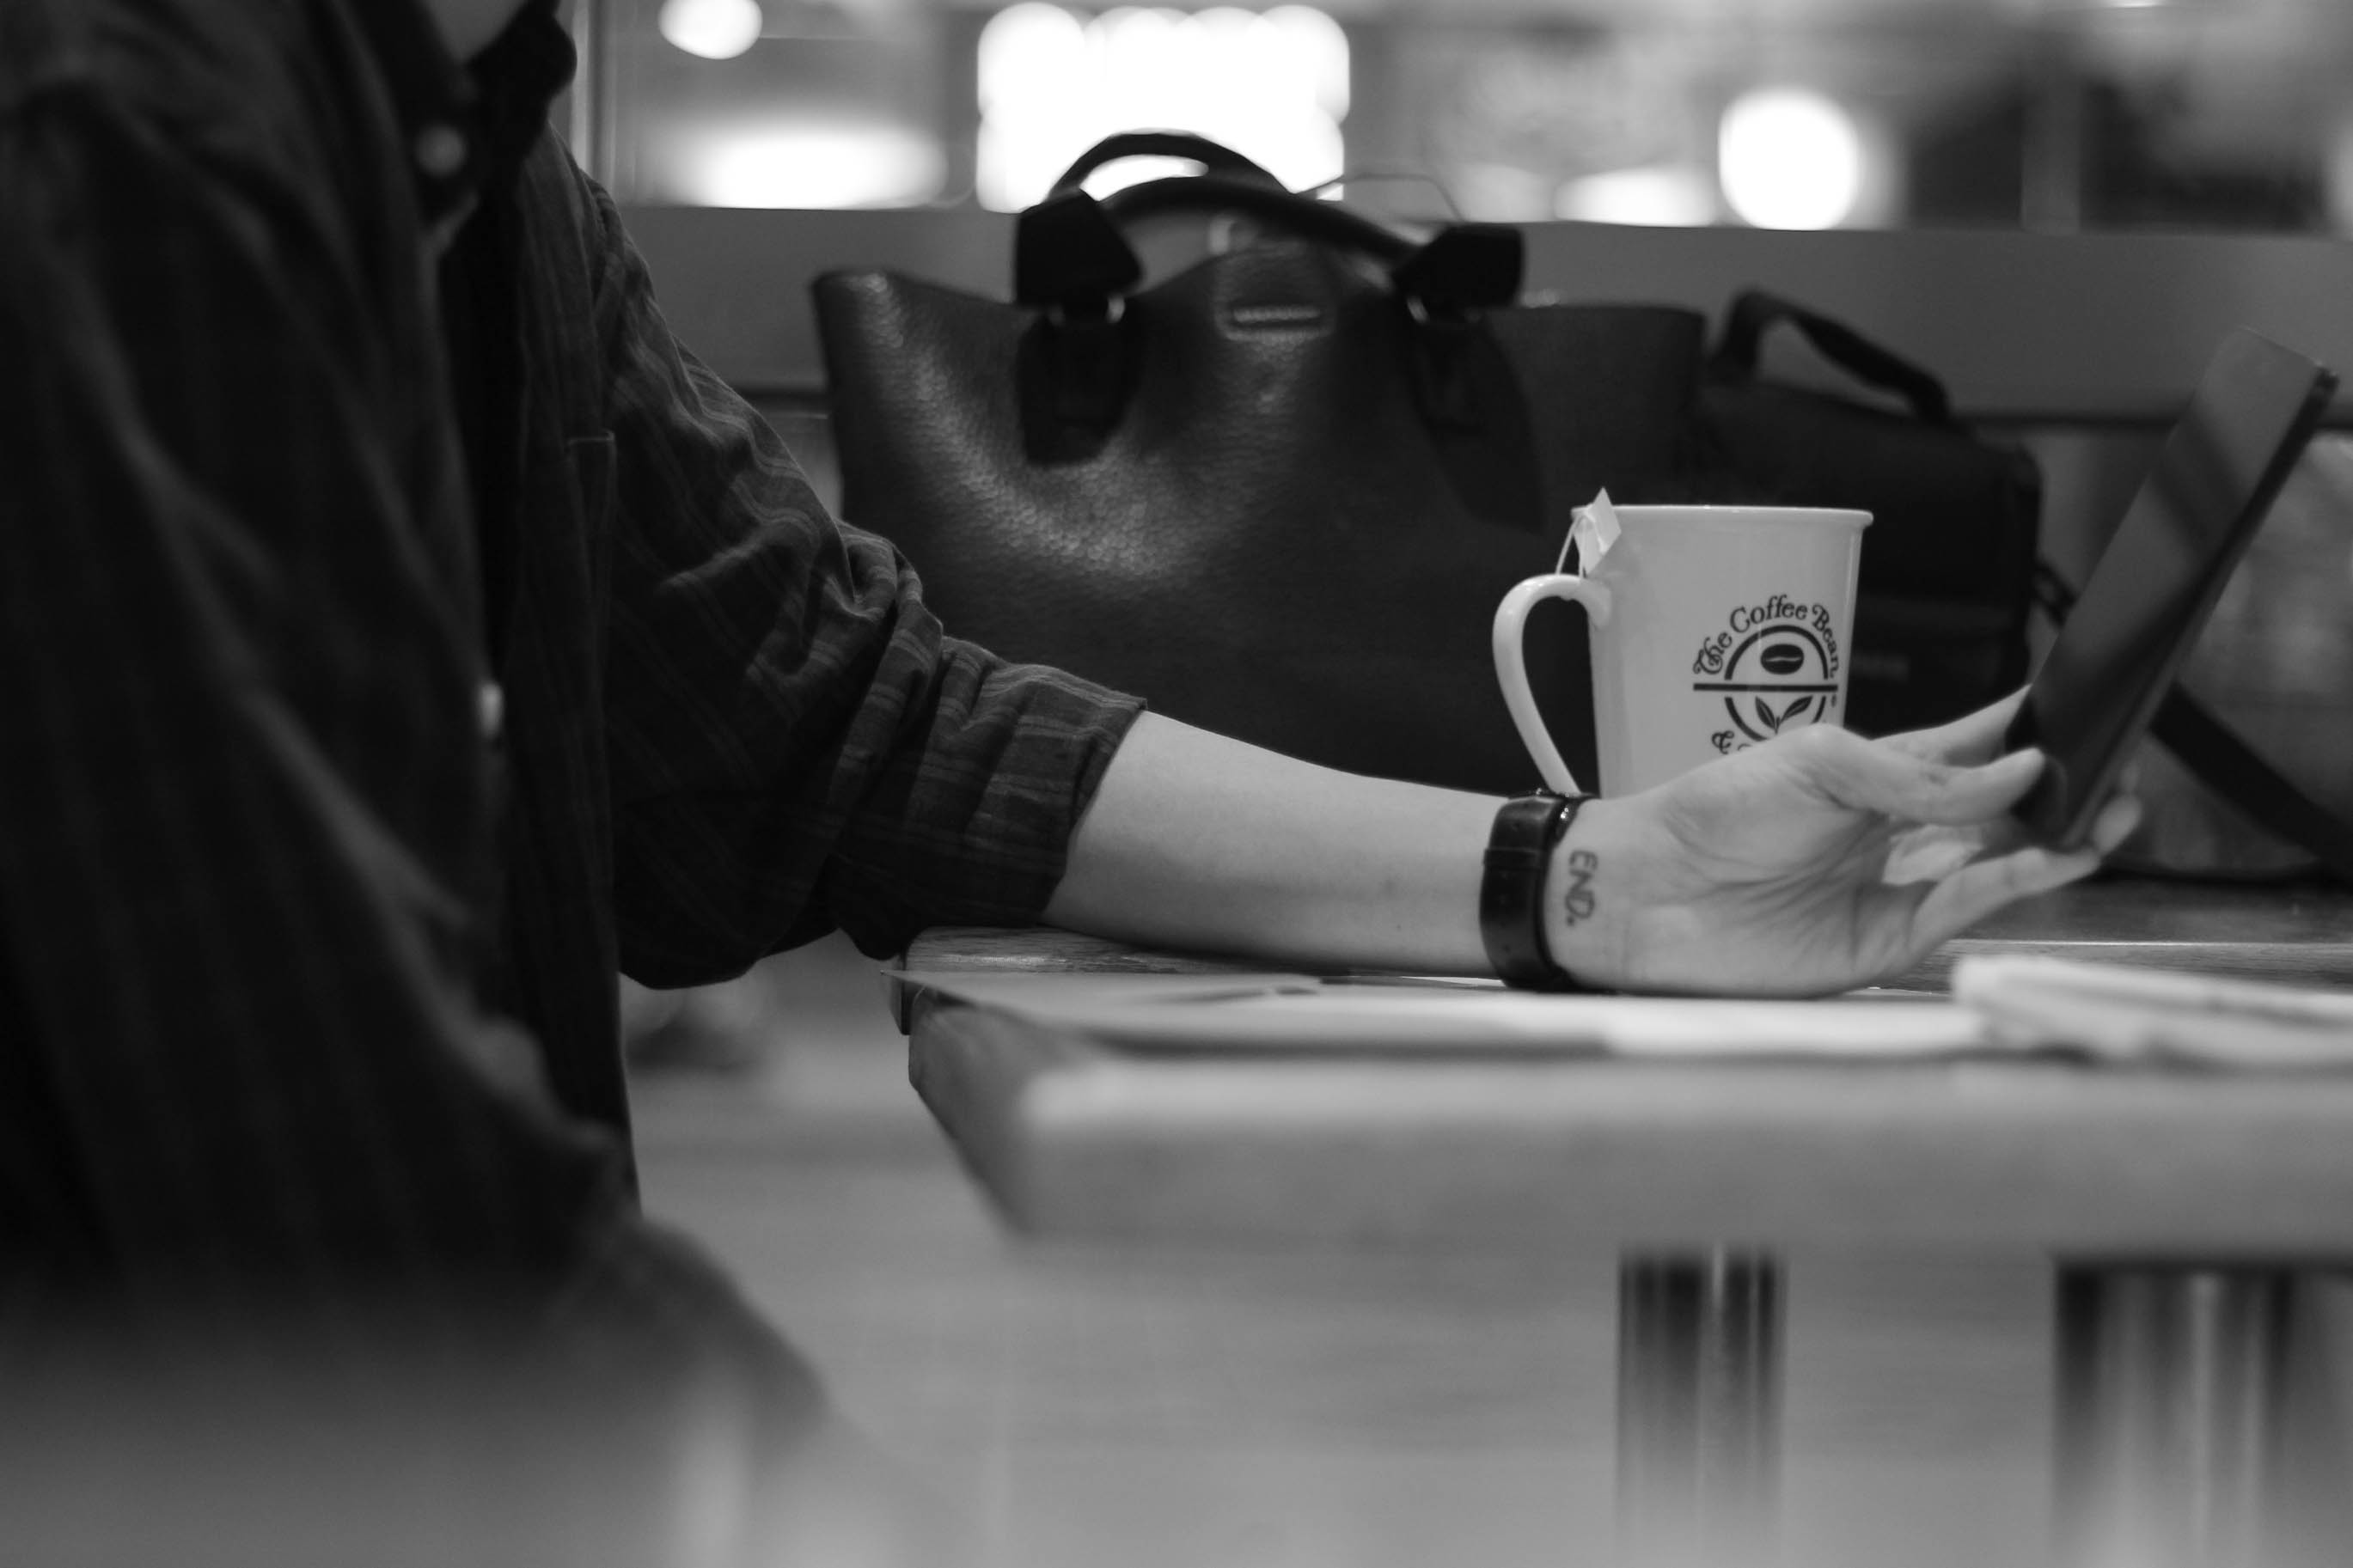
person, coffee shop, coffee, black and white, white, photography, tea, waiting, tattoo, business, black, monochrome, lifestyle, mug, mobile phone, talk, relaxing, indoors, glasses, photograph, leather bag, wear, adult, listening, monochrome photography, film noir, coffee bean and tea leaf